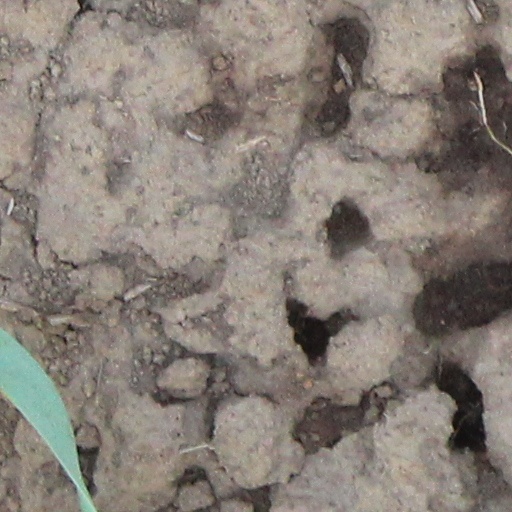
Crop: wheat